Dominic Bird

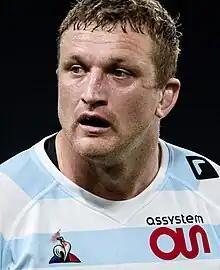

right

Dominic Bird (born 9 April 1991) is a New Zealand rugby union player who plays as a lock and has represented the All Blacks. He has also played for Canterbury and Wellington in the Mitre 10 Cup, the Crusaders and Chiefs in Super Rugby. He has also played for Racing 92 in the French Top 14.